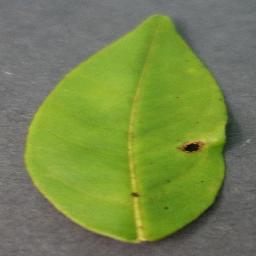
Label: Orange___Haunglongbing_(Citrus_greening)